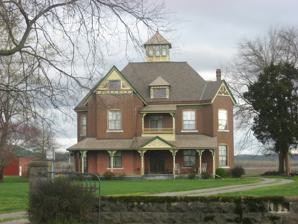
Building: Thomas J. and Caroline McClure House
Country: United States of America
Year built: 1882
Historic house in Illinois, United States United States historic place Thomas J. and Caroline McClure House U.S. National Register of Historic Places Show map of Illinois Show map of the United States Location Main St., .5 mi. E of IL 3, McClure, Illinois Coordinates 37°19′11″N 89°25′42″W / 37.31972°N 89.42833°W / 37.31972; -89.42833 Area 3 acres (1.2 ha) Built 1882 ( 1882 ) Architectural style Queen Anne NRHP reference No. 96001341 Added to NRHP November 15, 1996 The Thomas J. and Caroline McClure House is a historic house in McClure , Illinois . The Queen Anne style house was built in 1882 for farmers Thomas J. and Caroline McClure. It was added to the National Register of Historic Places on November 15, 1996. History Thomas J. and Caroline McClure, who married in 1853, were both farmers and agricultural businesspeople. The couple took up residence in the village, then known as Clear Creek, where they kept a store, a lumber mill, a flour mill, a blacksmith shop, and 3,000 acres (1,200 ha) of farmland. The couple primarily grew wheat on their land, which led to the community changing its name to Wheatland in 1887. In addition to their business pursuits, the couple raised seven children. In 1882, the McClures commissioned a new house for their family. Thomas McClure died before the house was completed, but Caroline lived in the home until her death in 1918. The couple's son J. T., whose family lived in the house until 1946, was a successful farmer and livestock raiser. J.T. McClure also served as the village's postmaster and had the village's name changed to McClure in 1895. As of the 1990s, the house was still owned and occupied by descendants of the McClure family. Architecture The McClure house was designed in the Queen Anne style, which was popular nationally in the early 1880s; it also features some elements of the Italianate style. The house is mainly built of red brick, with a sandstone foundation and wooden decorations. A porch runs the length of the front side of the house and wraps around the northeast corner. A gable with a sunburst pattern sits over the porch at the front entrance. The double entrance doors are topped by a stained glass transom . An additional porch is located on the second story directly above the entrance. A large gable is located on the left side of the front facade. The gable is decorated with a patterned belt course , fishscale shingles, and sunburst patterns on either side of the main window. Another gable, also decorated with sunburst patterns, is located on the northwest corner of the house. A projecting three-sided bay of windows spans both stories on the house's east side. A square cupola sits at the peak of the hip-and-gable roof , while two dormers protrude from the north and west sides of the roof. The roof is also topped by four tall, rectangular brick chimneys and a smaller square chimney which was likely a later addition. References